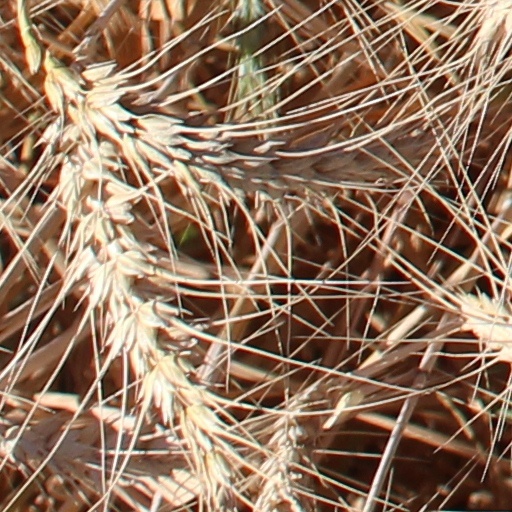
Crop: wheat